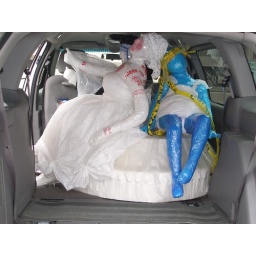
Another White Trash Wedding bride and groom and flower girl in the van